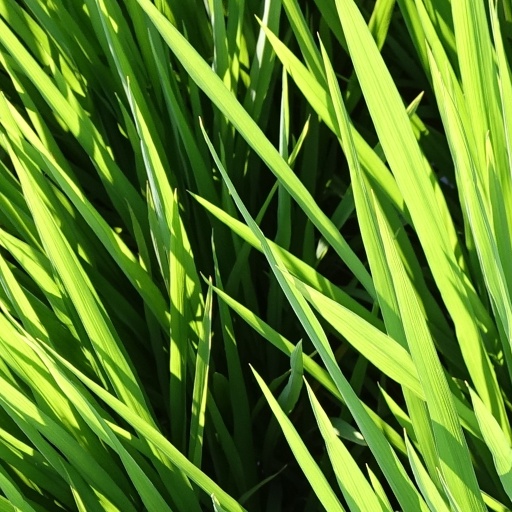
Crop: rice